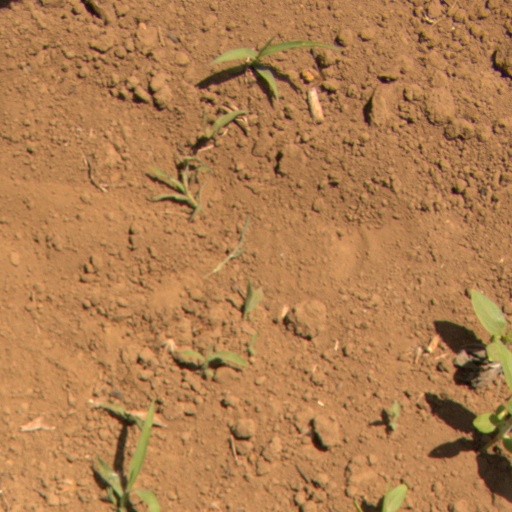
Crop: Jerusalem artichoke